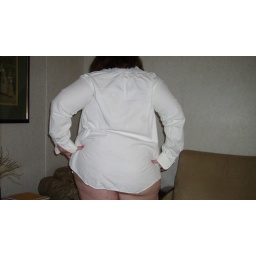
Me in only a white shirt